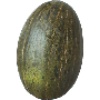
Label: Melon Piel de Sapo 1